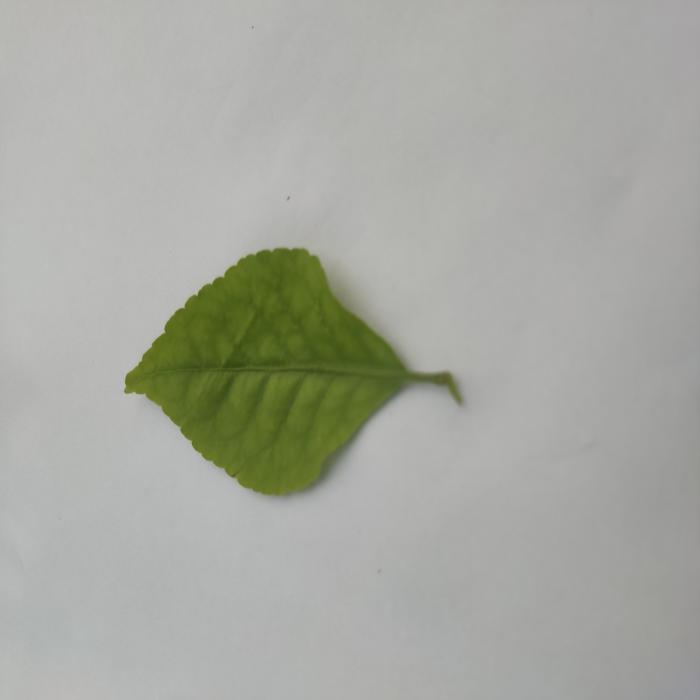
Crop: Aegle Marmelos
Leaf condition: Cercospora_Leaf